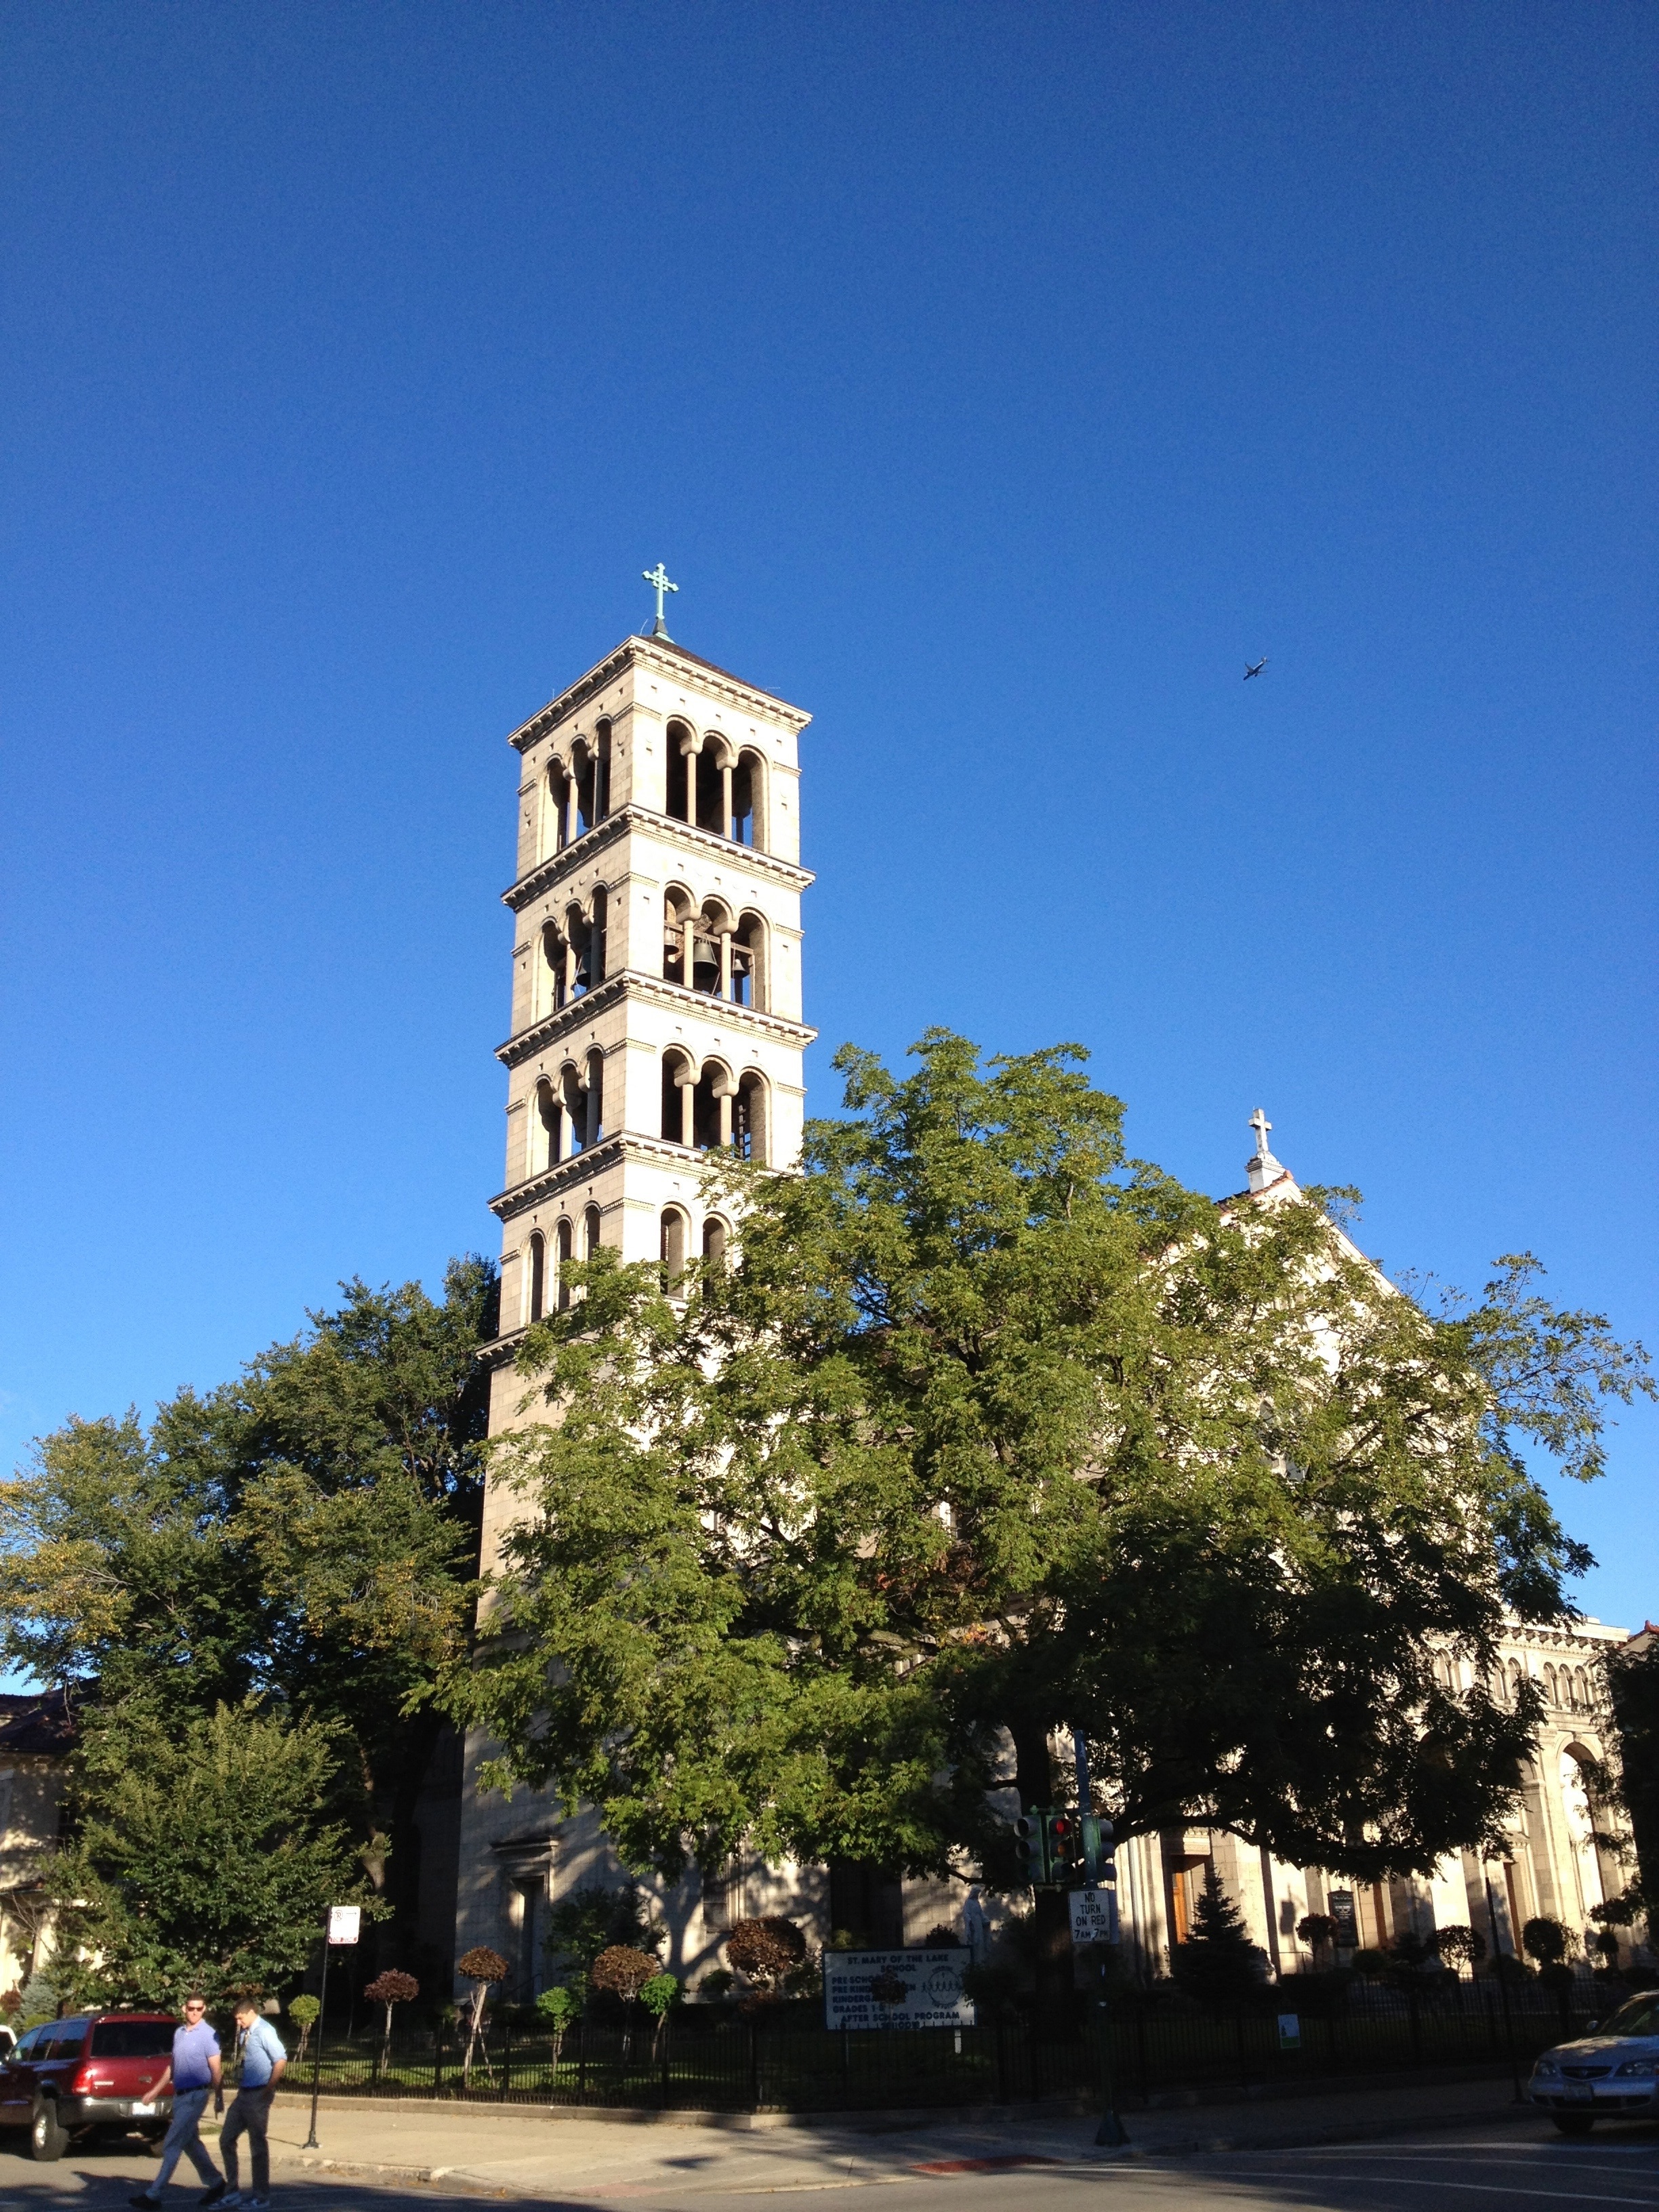
town, city, cityscape, tower, landmark, church, place of worship, clock tower, bell tower, steeple